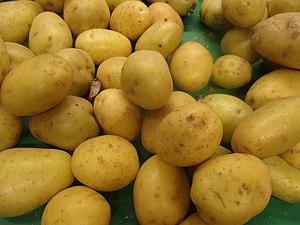
Pommes de terre 'Agata'.
L'agata est une variété cultivée de pomme de terre, aux tubercules à chair ferme de couleur jaune, bonne cuite au four, bouillie, sautée à la poêle et en salade.